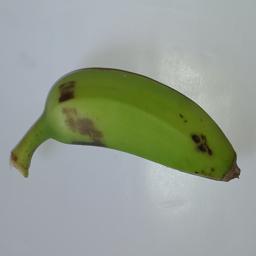
Banana variety: Champa Kola